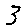
Label: 3